Giordano's

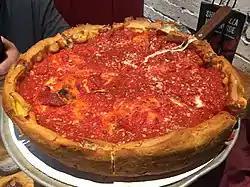
Deep-dish pizza from Giordano's in July 2018

Several commentators have questioned the restaurant's claim about the creation of the stuffed pizza, noting similarities with the origin story of Nancy's Pizza, which introduced its own stuffed pizza in the same year. Both chains claim to have based their pizza on a family recipe for "scarciedda", an Easter dish common to Basilicata and Apulia, two regions of Italy. Some critics have posited a connection between the founders of the two pizza chains.